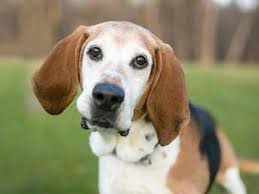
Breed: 223-n000074-English_foxhound